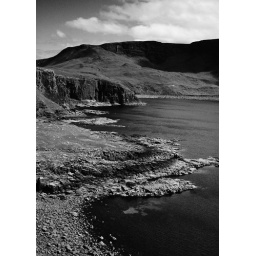
The very clear water and cliffs that are so typical in Scotland